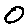
Label: 0